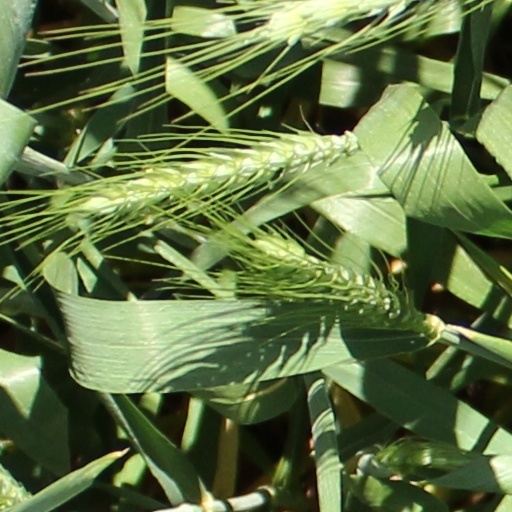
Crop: wheat